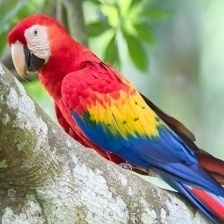
Species: SCARLET MACAW
Scientific name: ARA MACAO
ImageNet parent category: macaw